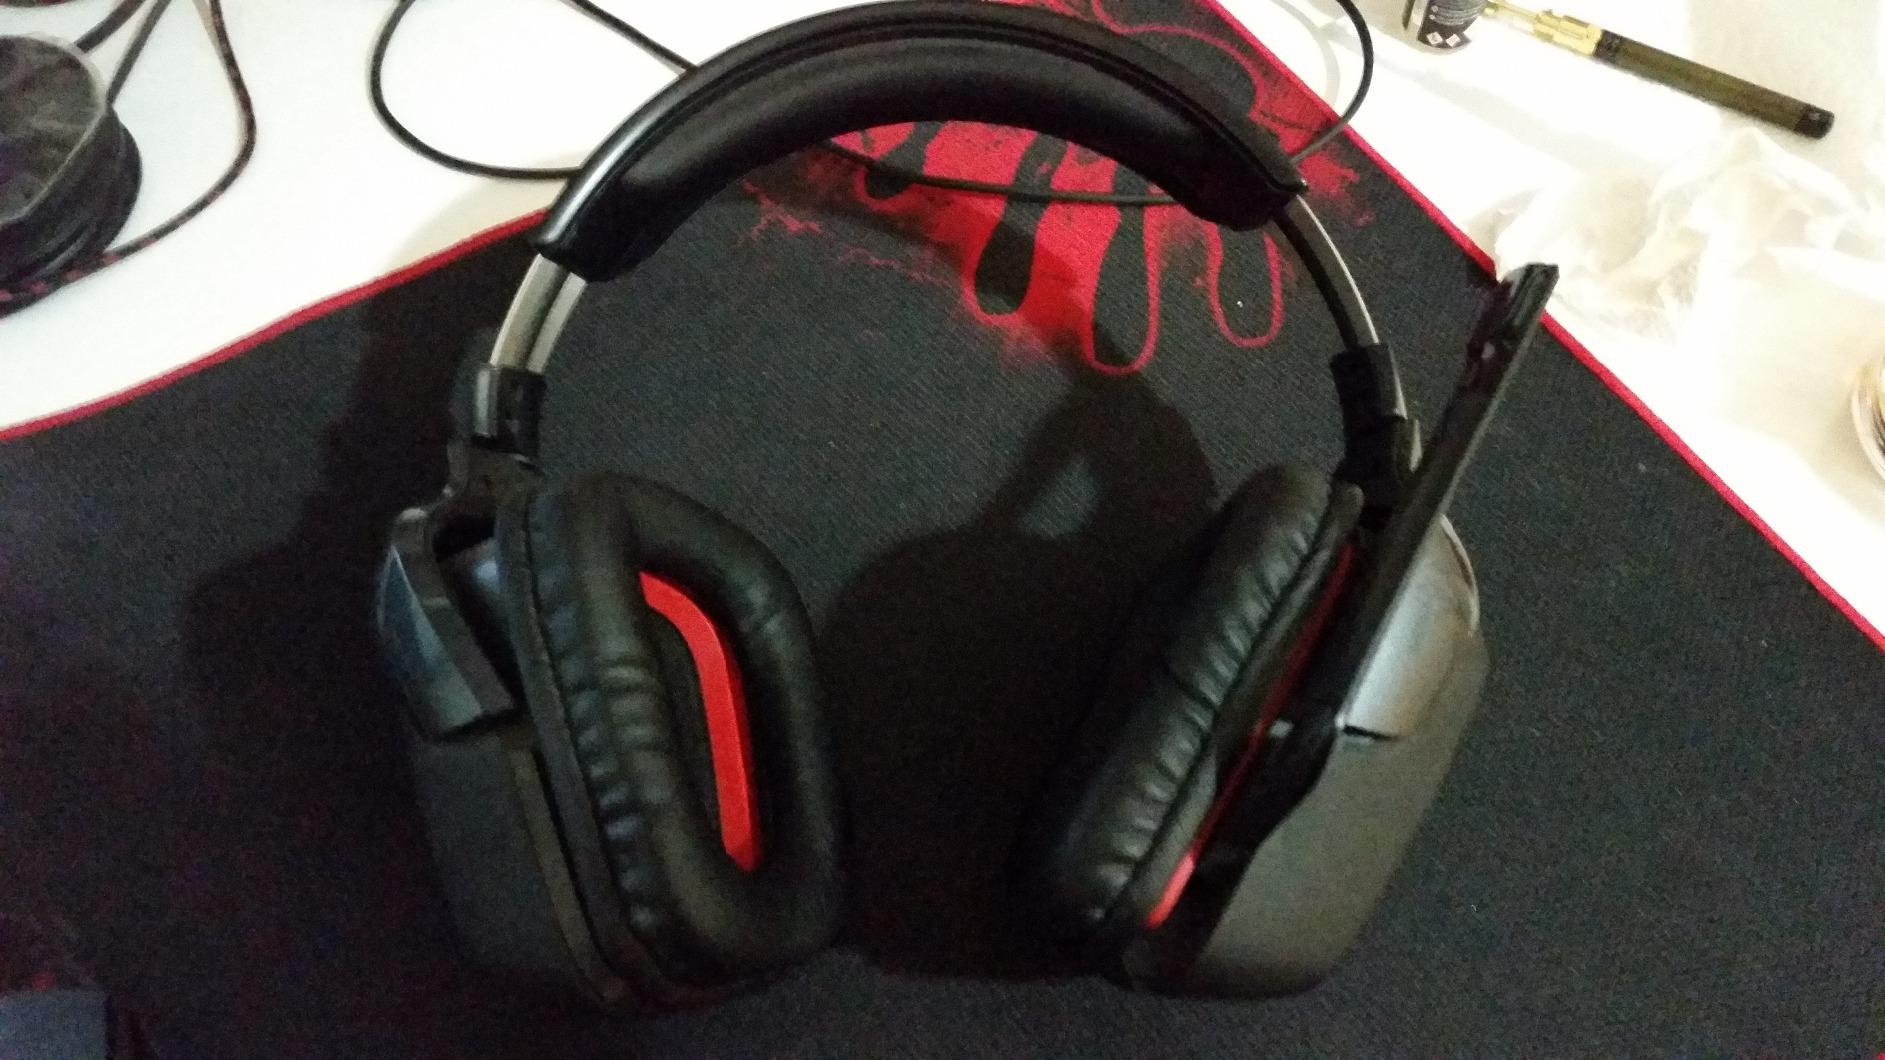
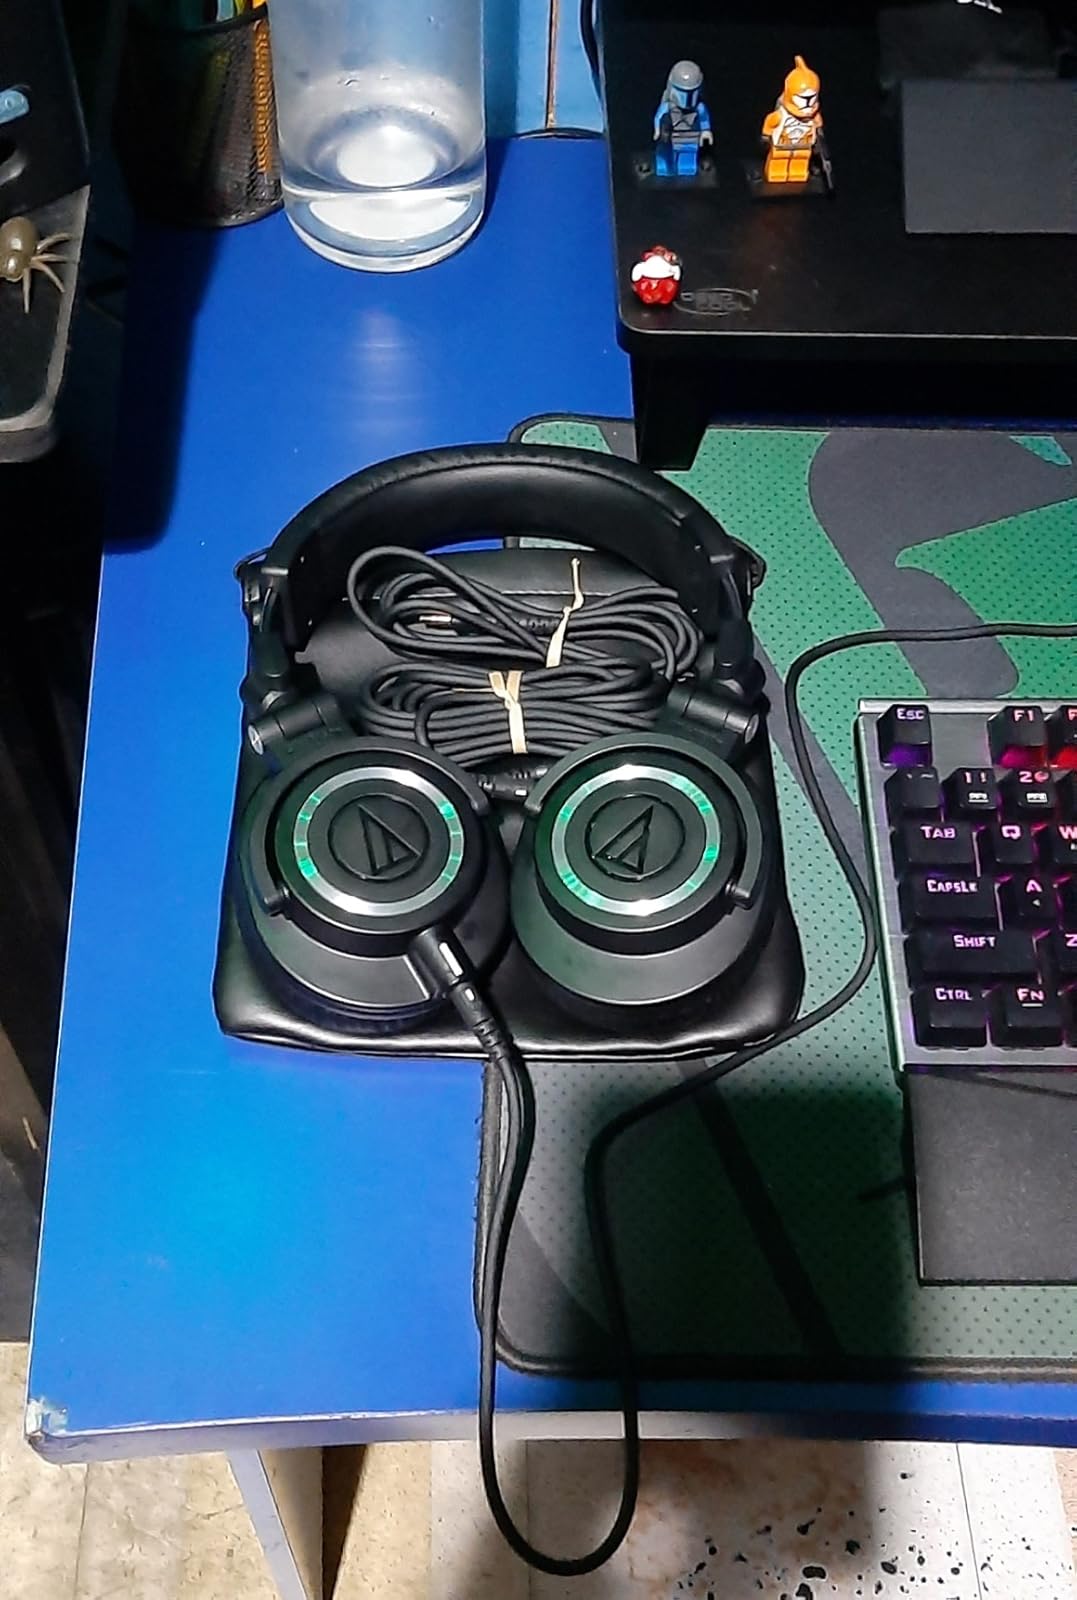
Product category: headphones
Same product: no